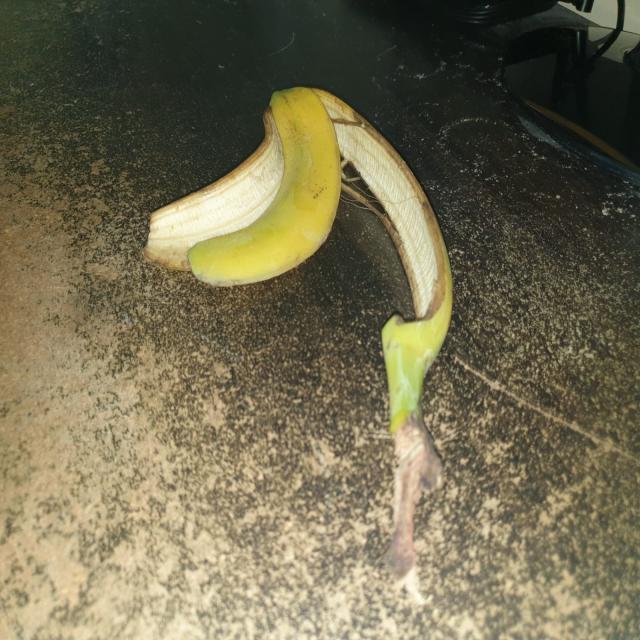
Label: bananas